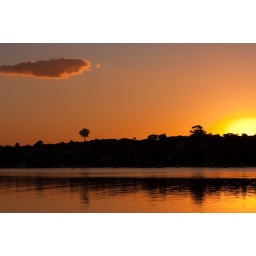
Sunset with a solitary cloud over a single tree